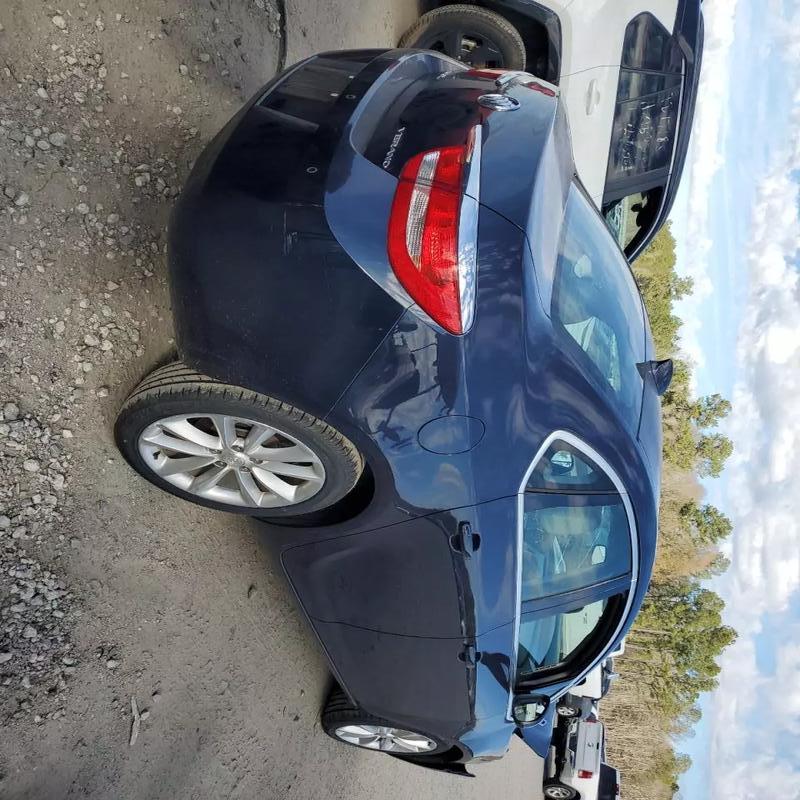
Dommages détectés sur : aile avant droite, porte avant droite, porte arrière droite, aile arrière droite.
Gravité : mineur